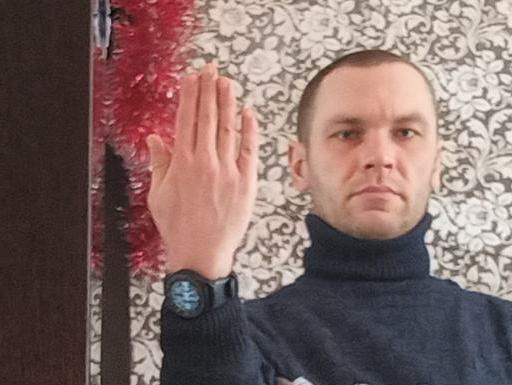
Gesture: stop_inverted